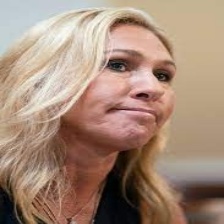
Species: LOONEY BIRDS
Scientific name: LUNATICUS AMERICONIS